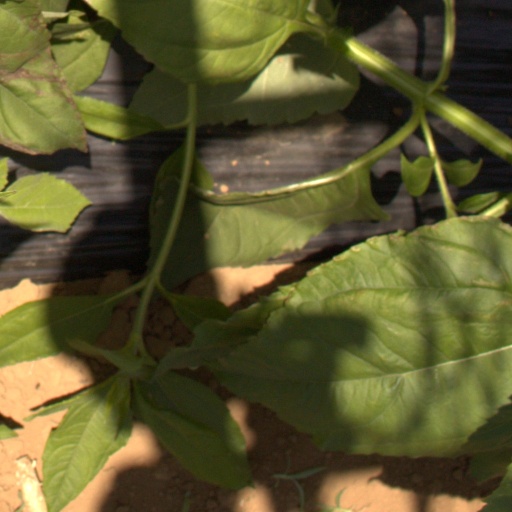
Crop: Jerusalem artichoke